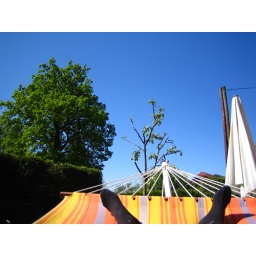
incredible blue sky above the hammock